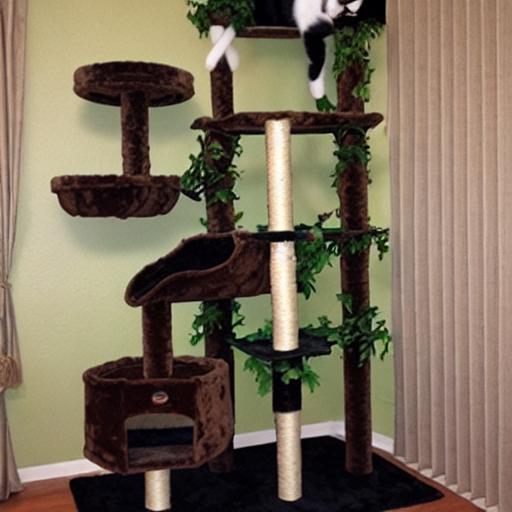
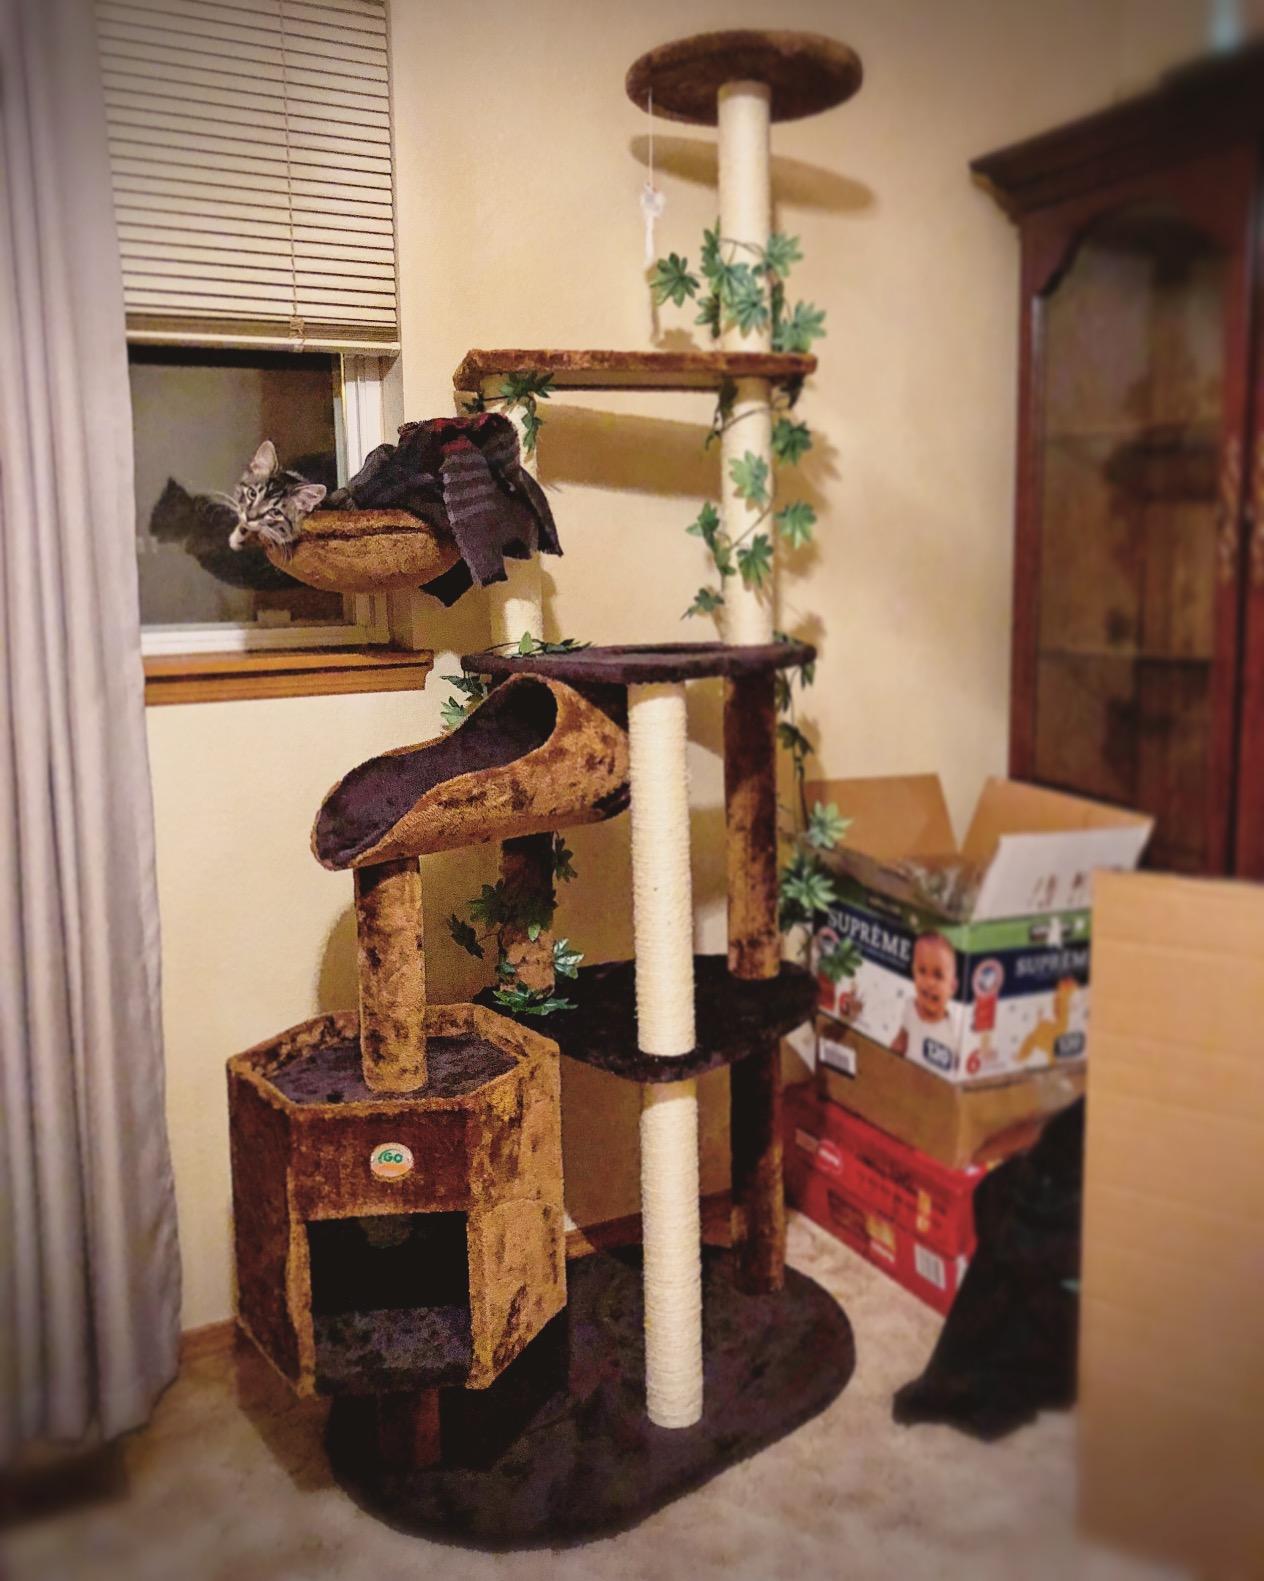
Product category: items_cat tree
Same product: no